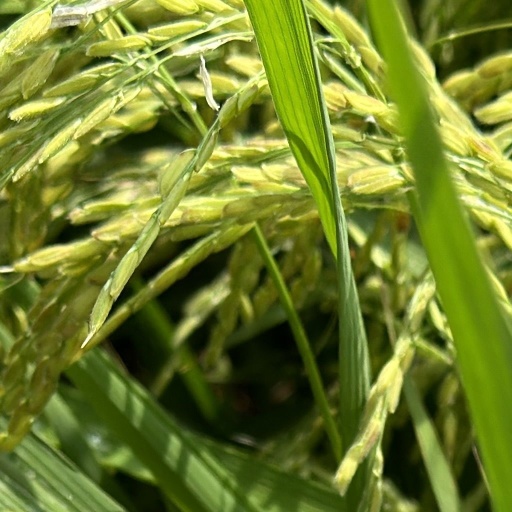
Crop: rice